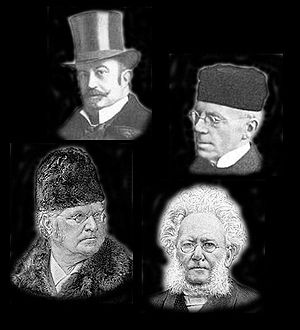
De fire store
De fire store.
"""De fire store"" er et udtryk brugt af Gyldendal i deres markedsføring af forlagets fire dominerende forfattere i norsk litteratur i den realistiske periode 1860-1890: Bjørnstjerne Bjørnson, Henrik Ibsen, Jonas Lie og Alexander Kielland.